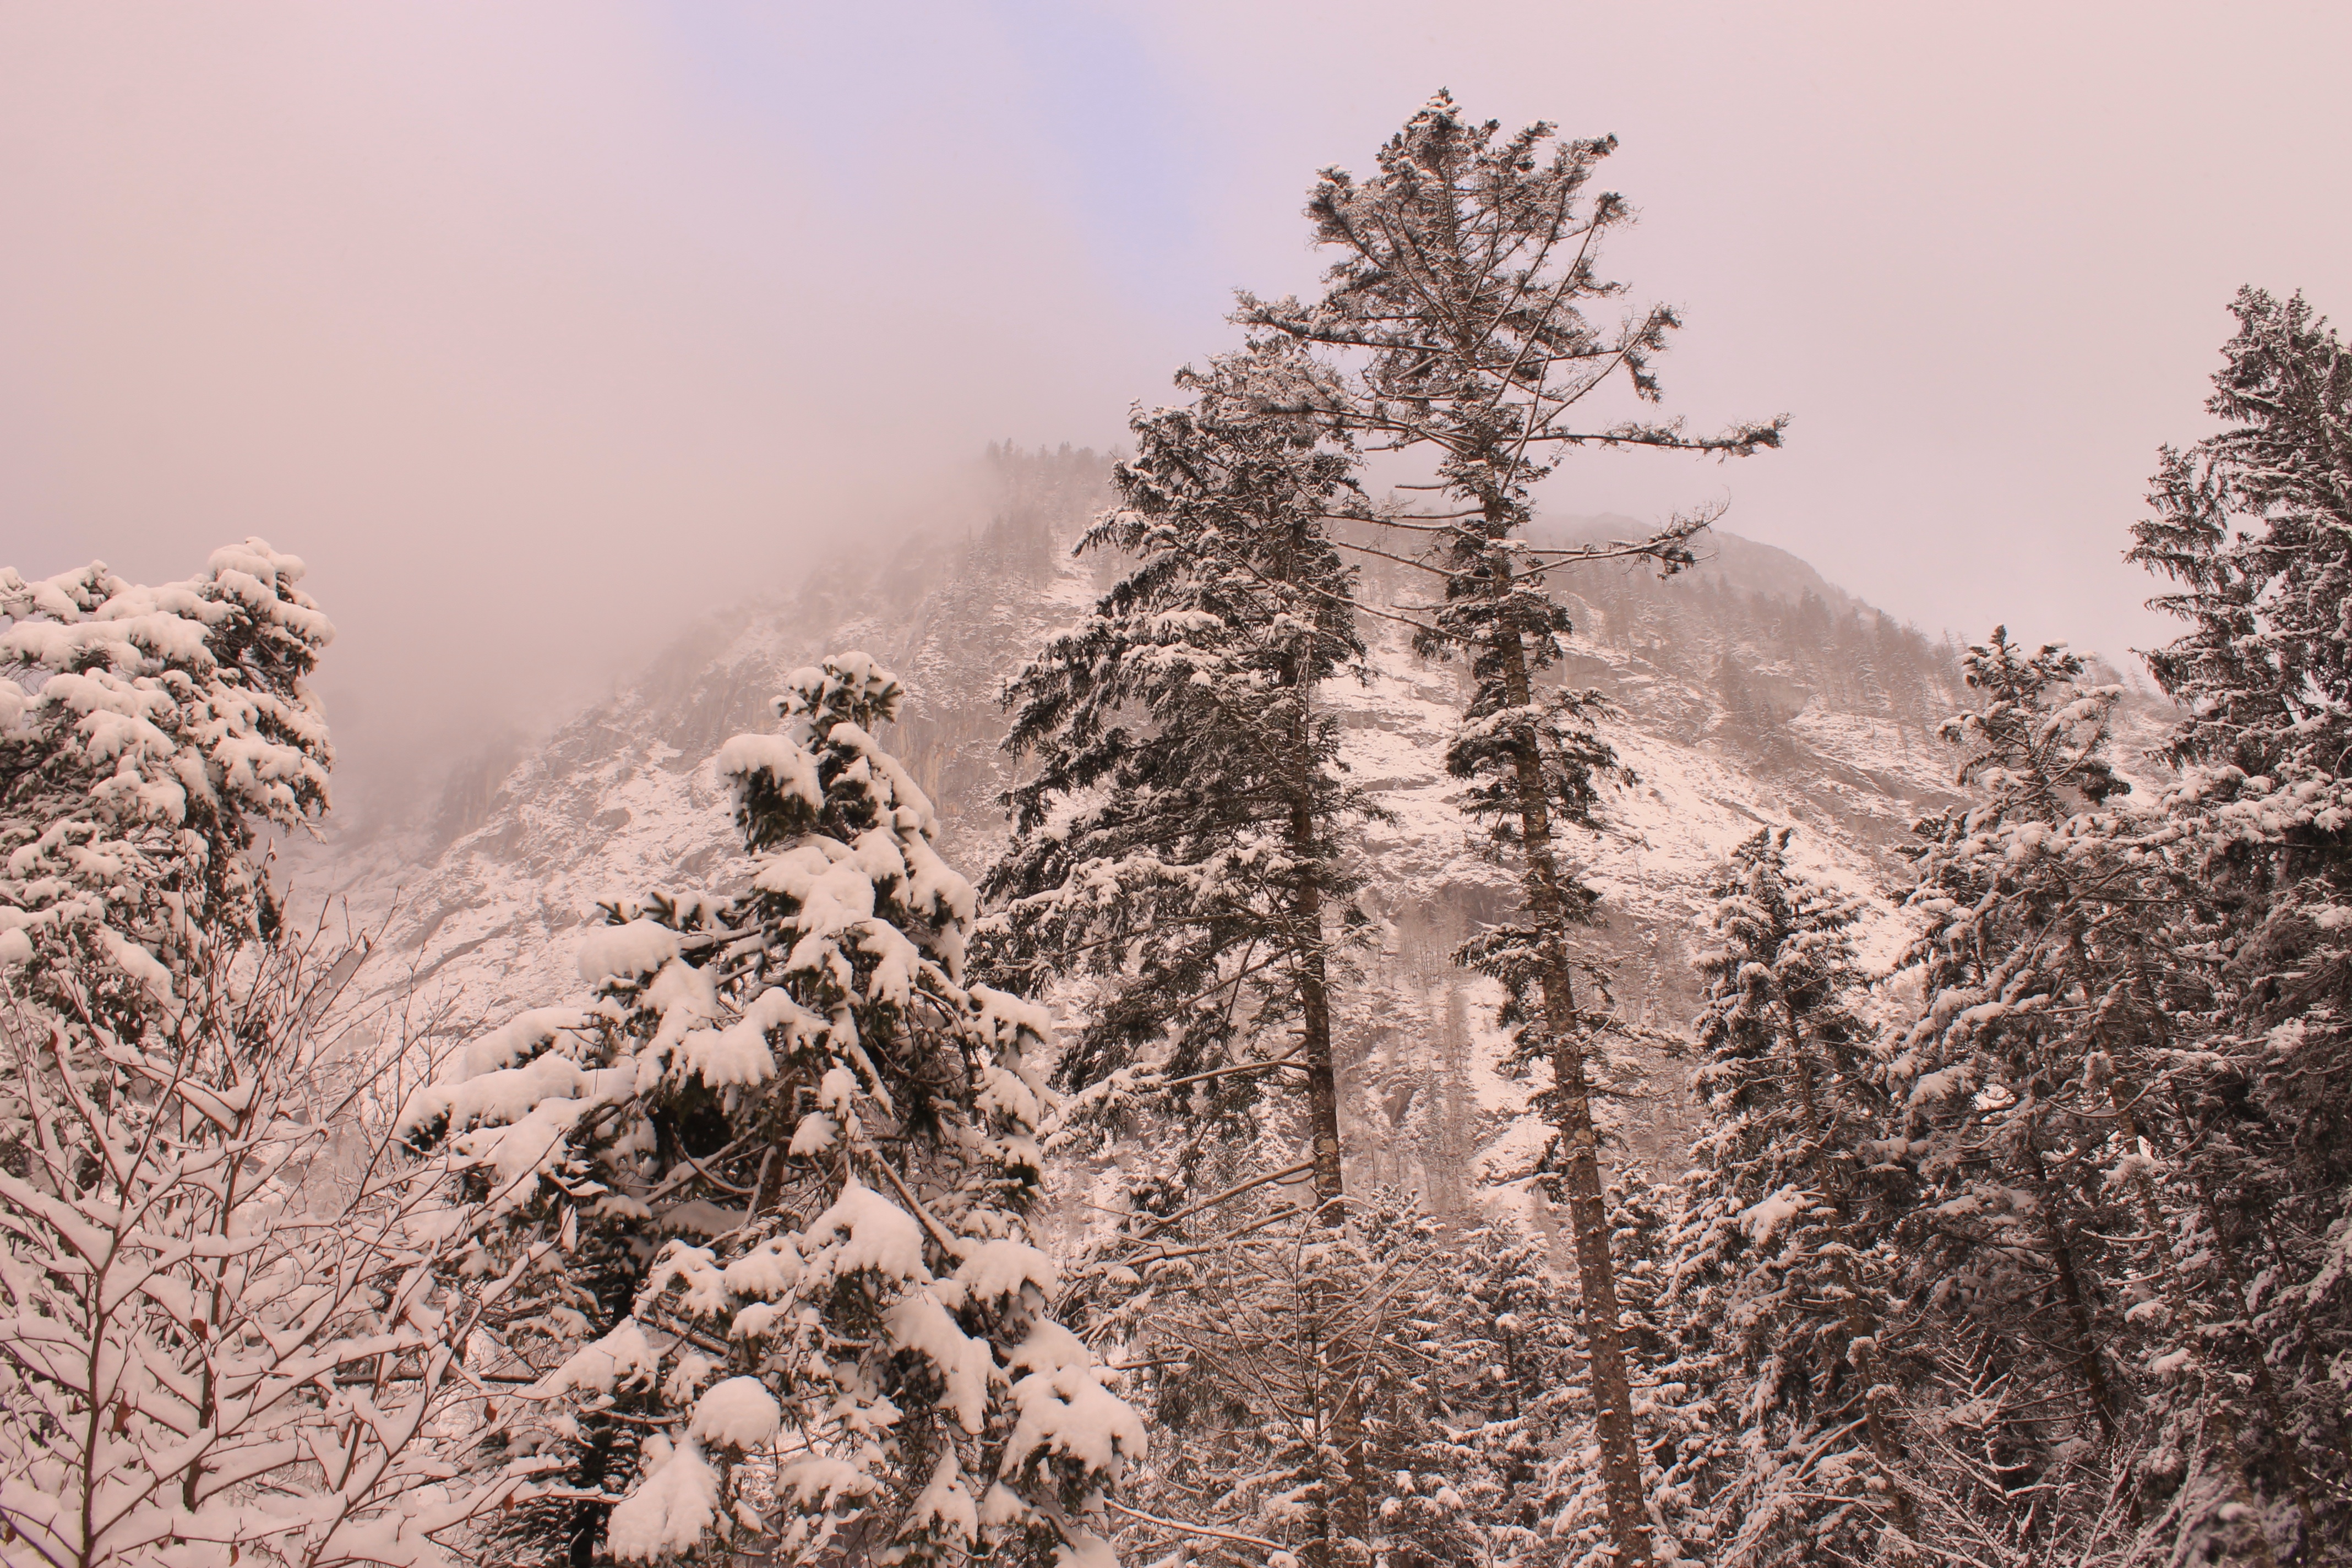
tree, nature, forest, wilderness, branch, mountain, snow, winter, plant, mist, morning, flower, frost, mountain range, weather, season, ridge, summit, spruce, habitat, natural environment, atmospheric phenomenon, woody plant, mountainous landforms